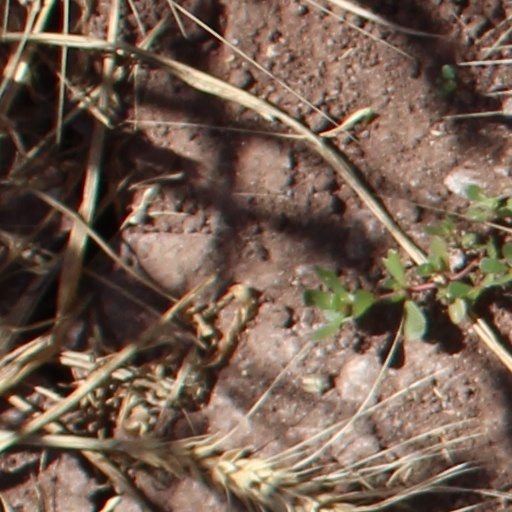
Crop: wheat